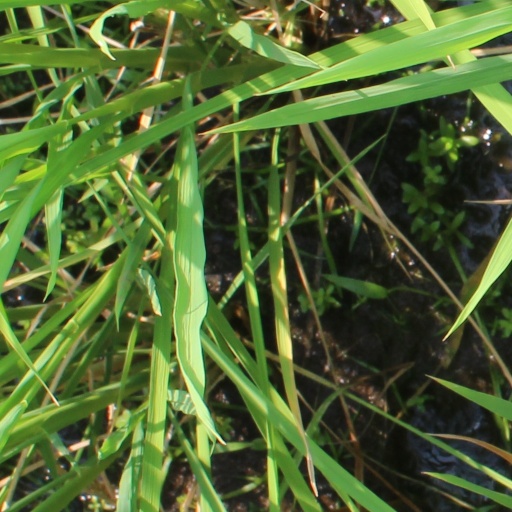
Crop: rice